Eurydice I of Macedon

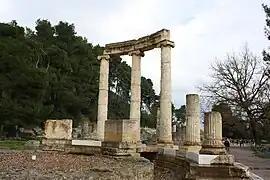
The Philippeion at Olympia, Greece, where once the statues of Eurydice I and her family were placed

Eurydice's portrait-statue, together with those of her most celebrated son Philip II, Philip II's wife, Olympias, her grandson, Alexander the Great, and her husband, Amyntas III, were realized by the Athenian statuary and sculptor Leochares in ivory and gold. They were placed in the Philippeion, a circular building in the Altis at Olympia, erected by Philip II of Macedon in celebration of his victory at the Battle of Chaeronea (338 BC).